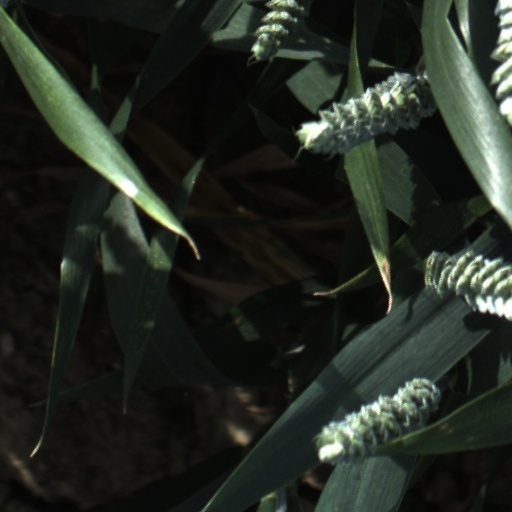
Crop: wheat